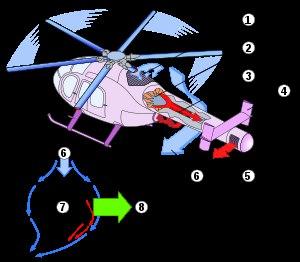
Le NOTAR est une formule de dispositif anticouple pour hélicoptères mise au point par Hughes Helicopters et reprise par McDonnell Douglas. Elle consiste, à l'aide d'une petite soufflante à créer une légère surpression dans la poutre de queue et à éjecter cet air basse pression le long de cette dernière par un évent d'environ un tiers de la longueur et tout à l'arrière de la poutre à travers une buse orientable pour compenser le couple de réaction du rotor principal ; la rotation de la buse est commandée par action du pilote sur le palonnier.